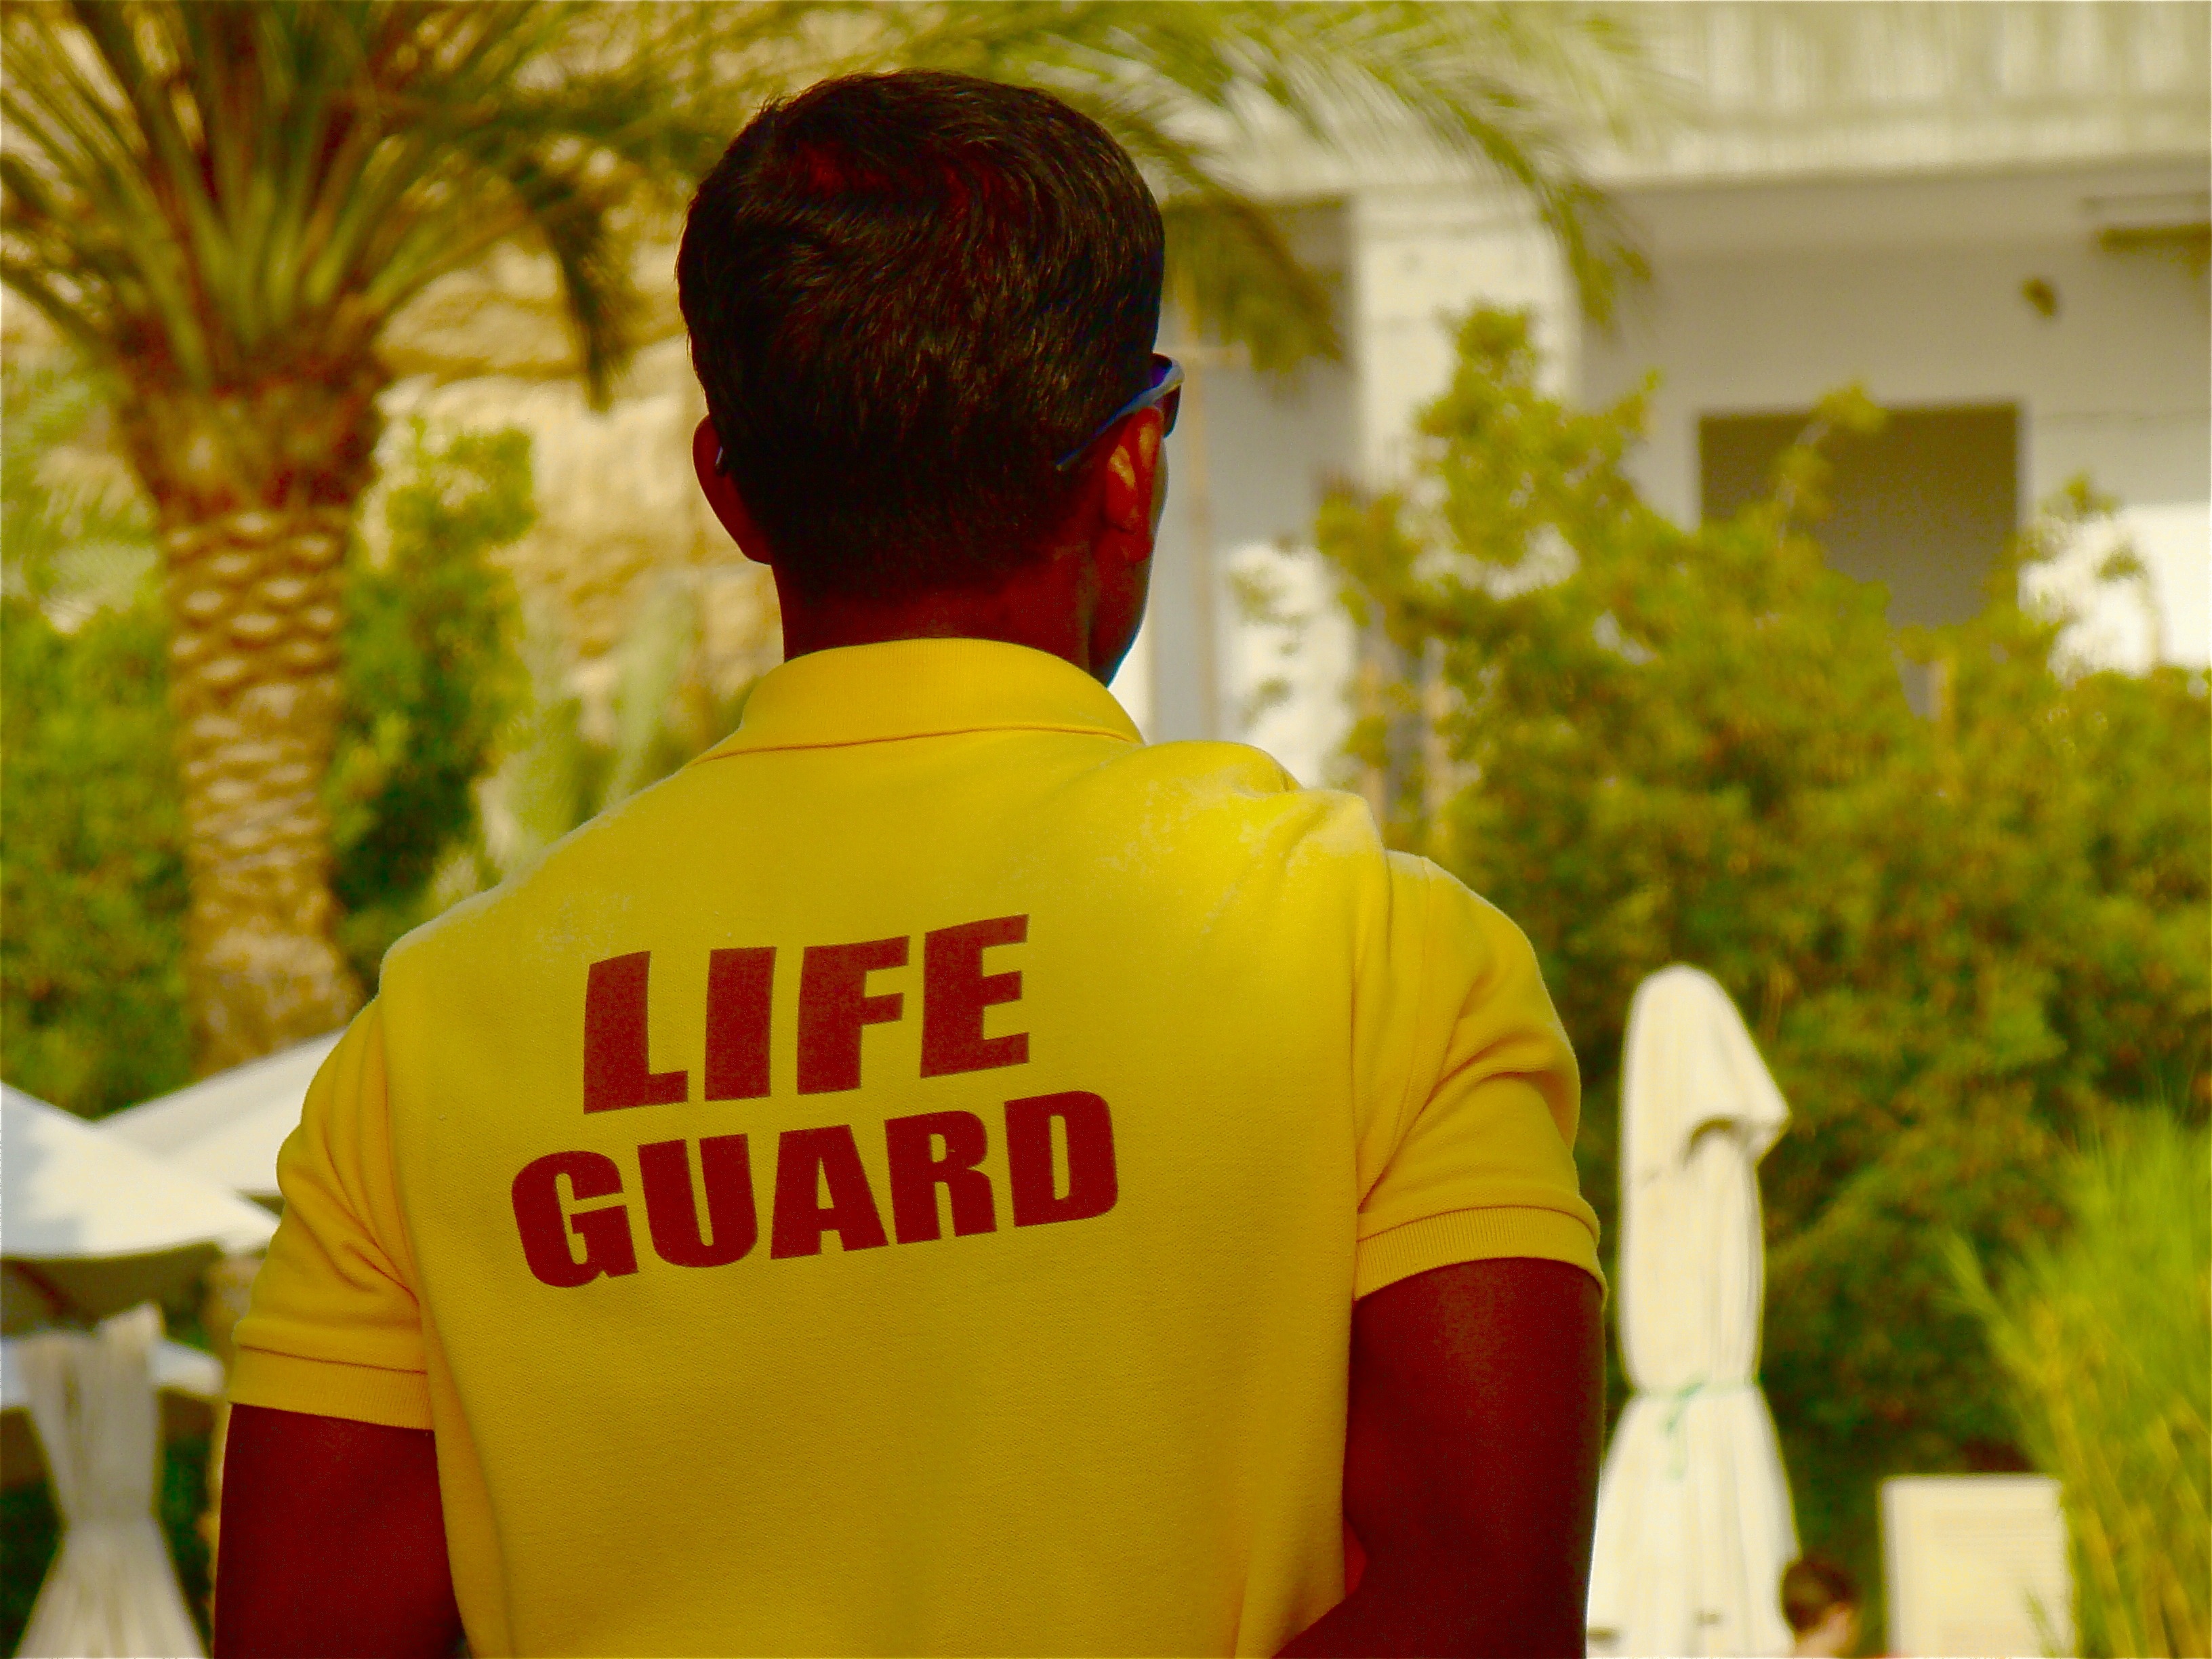
man, person, people, lifeguard, red, color, yellow, supervisor